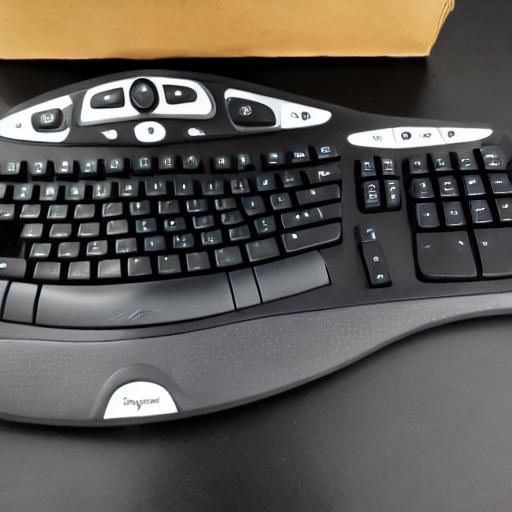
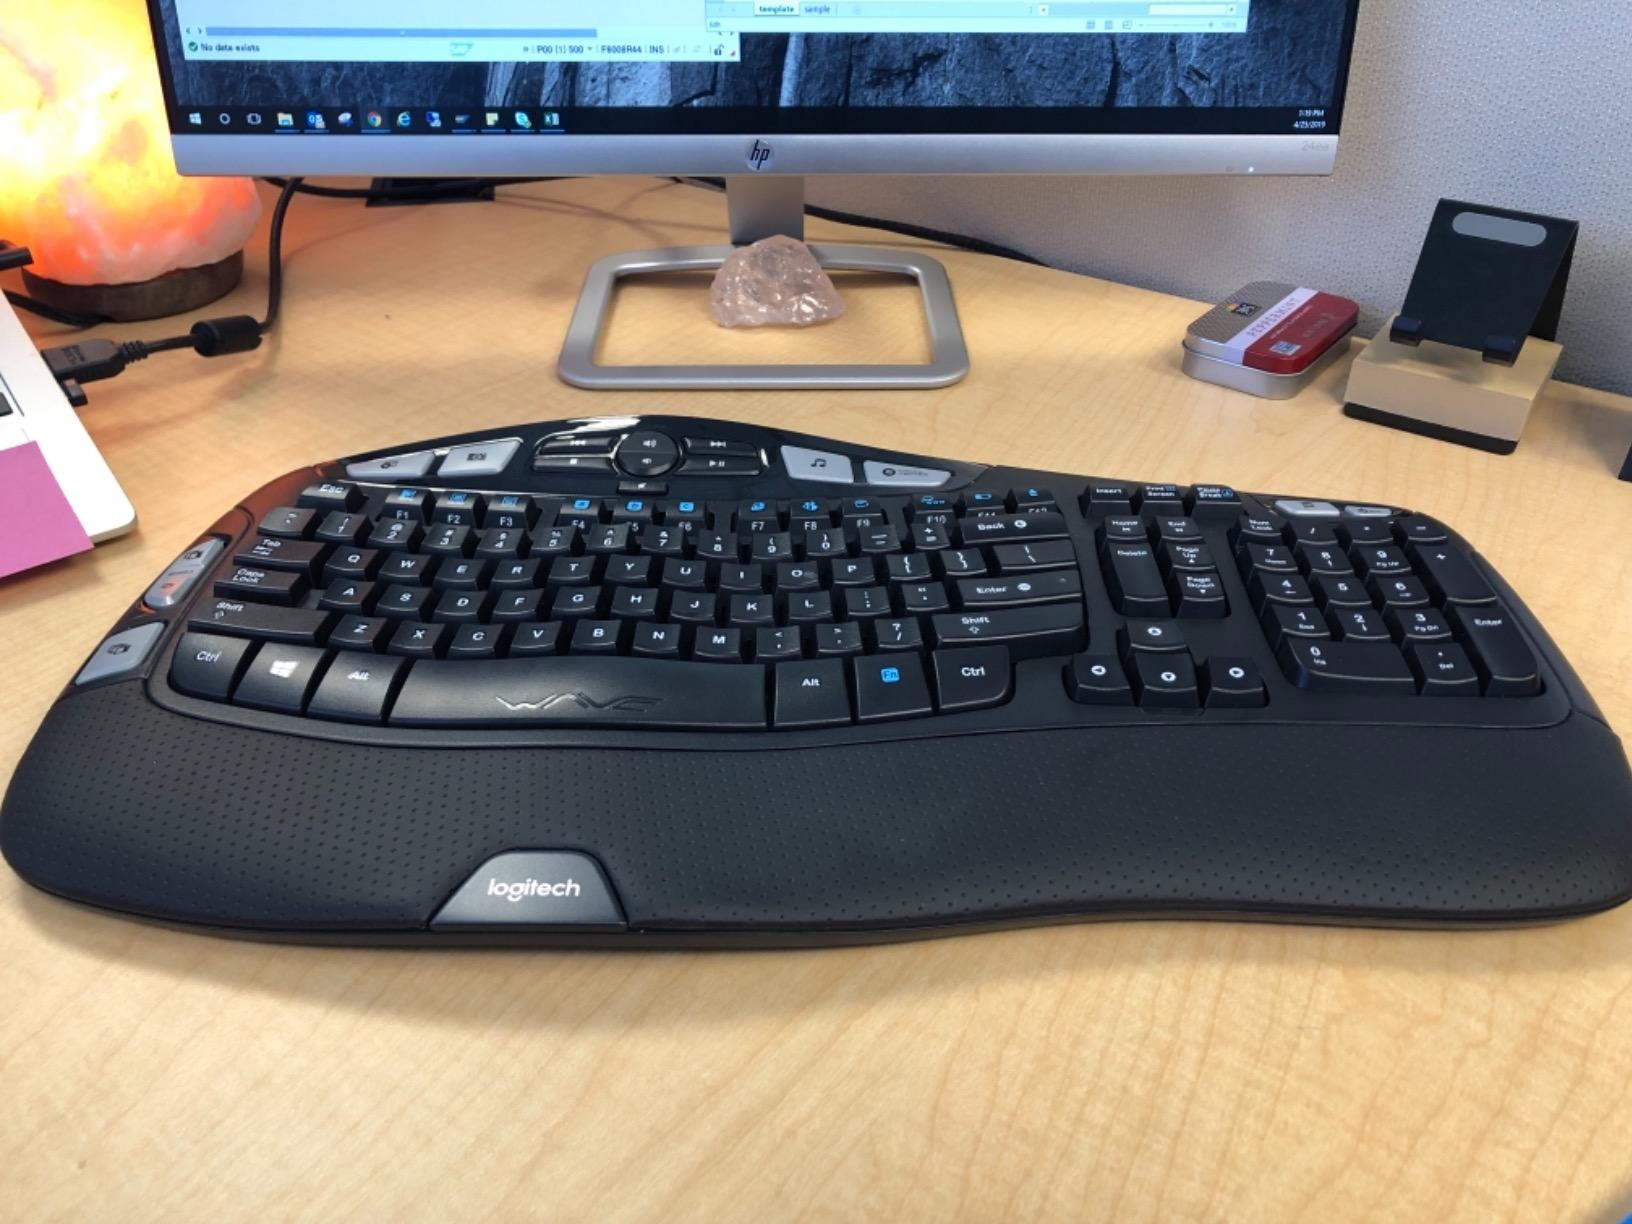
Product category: keyboard
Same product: no